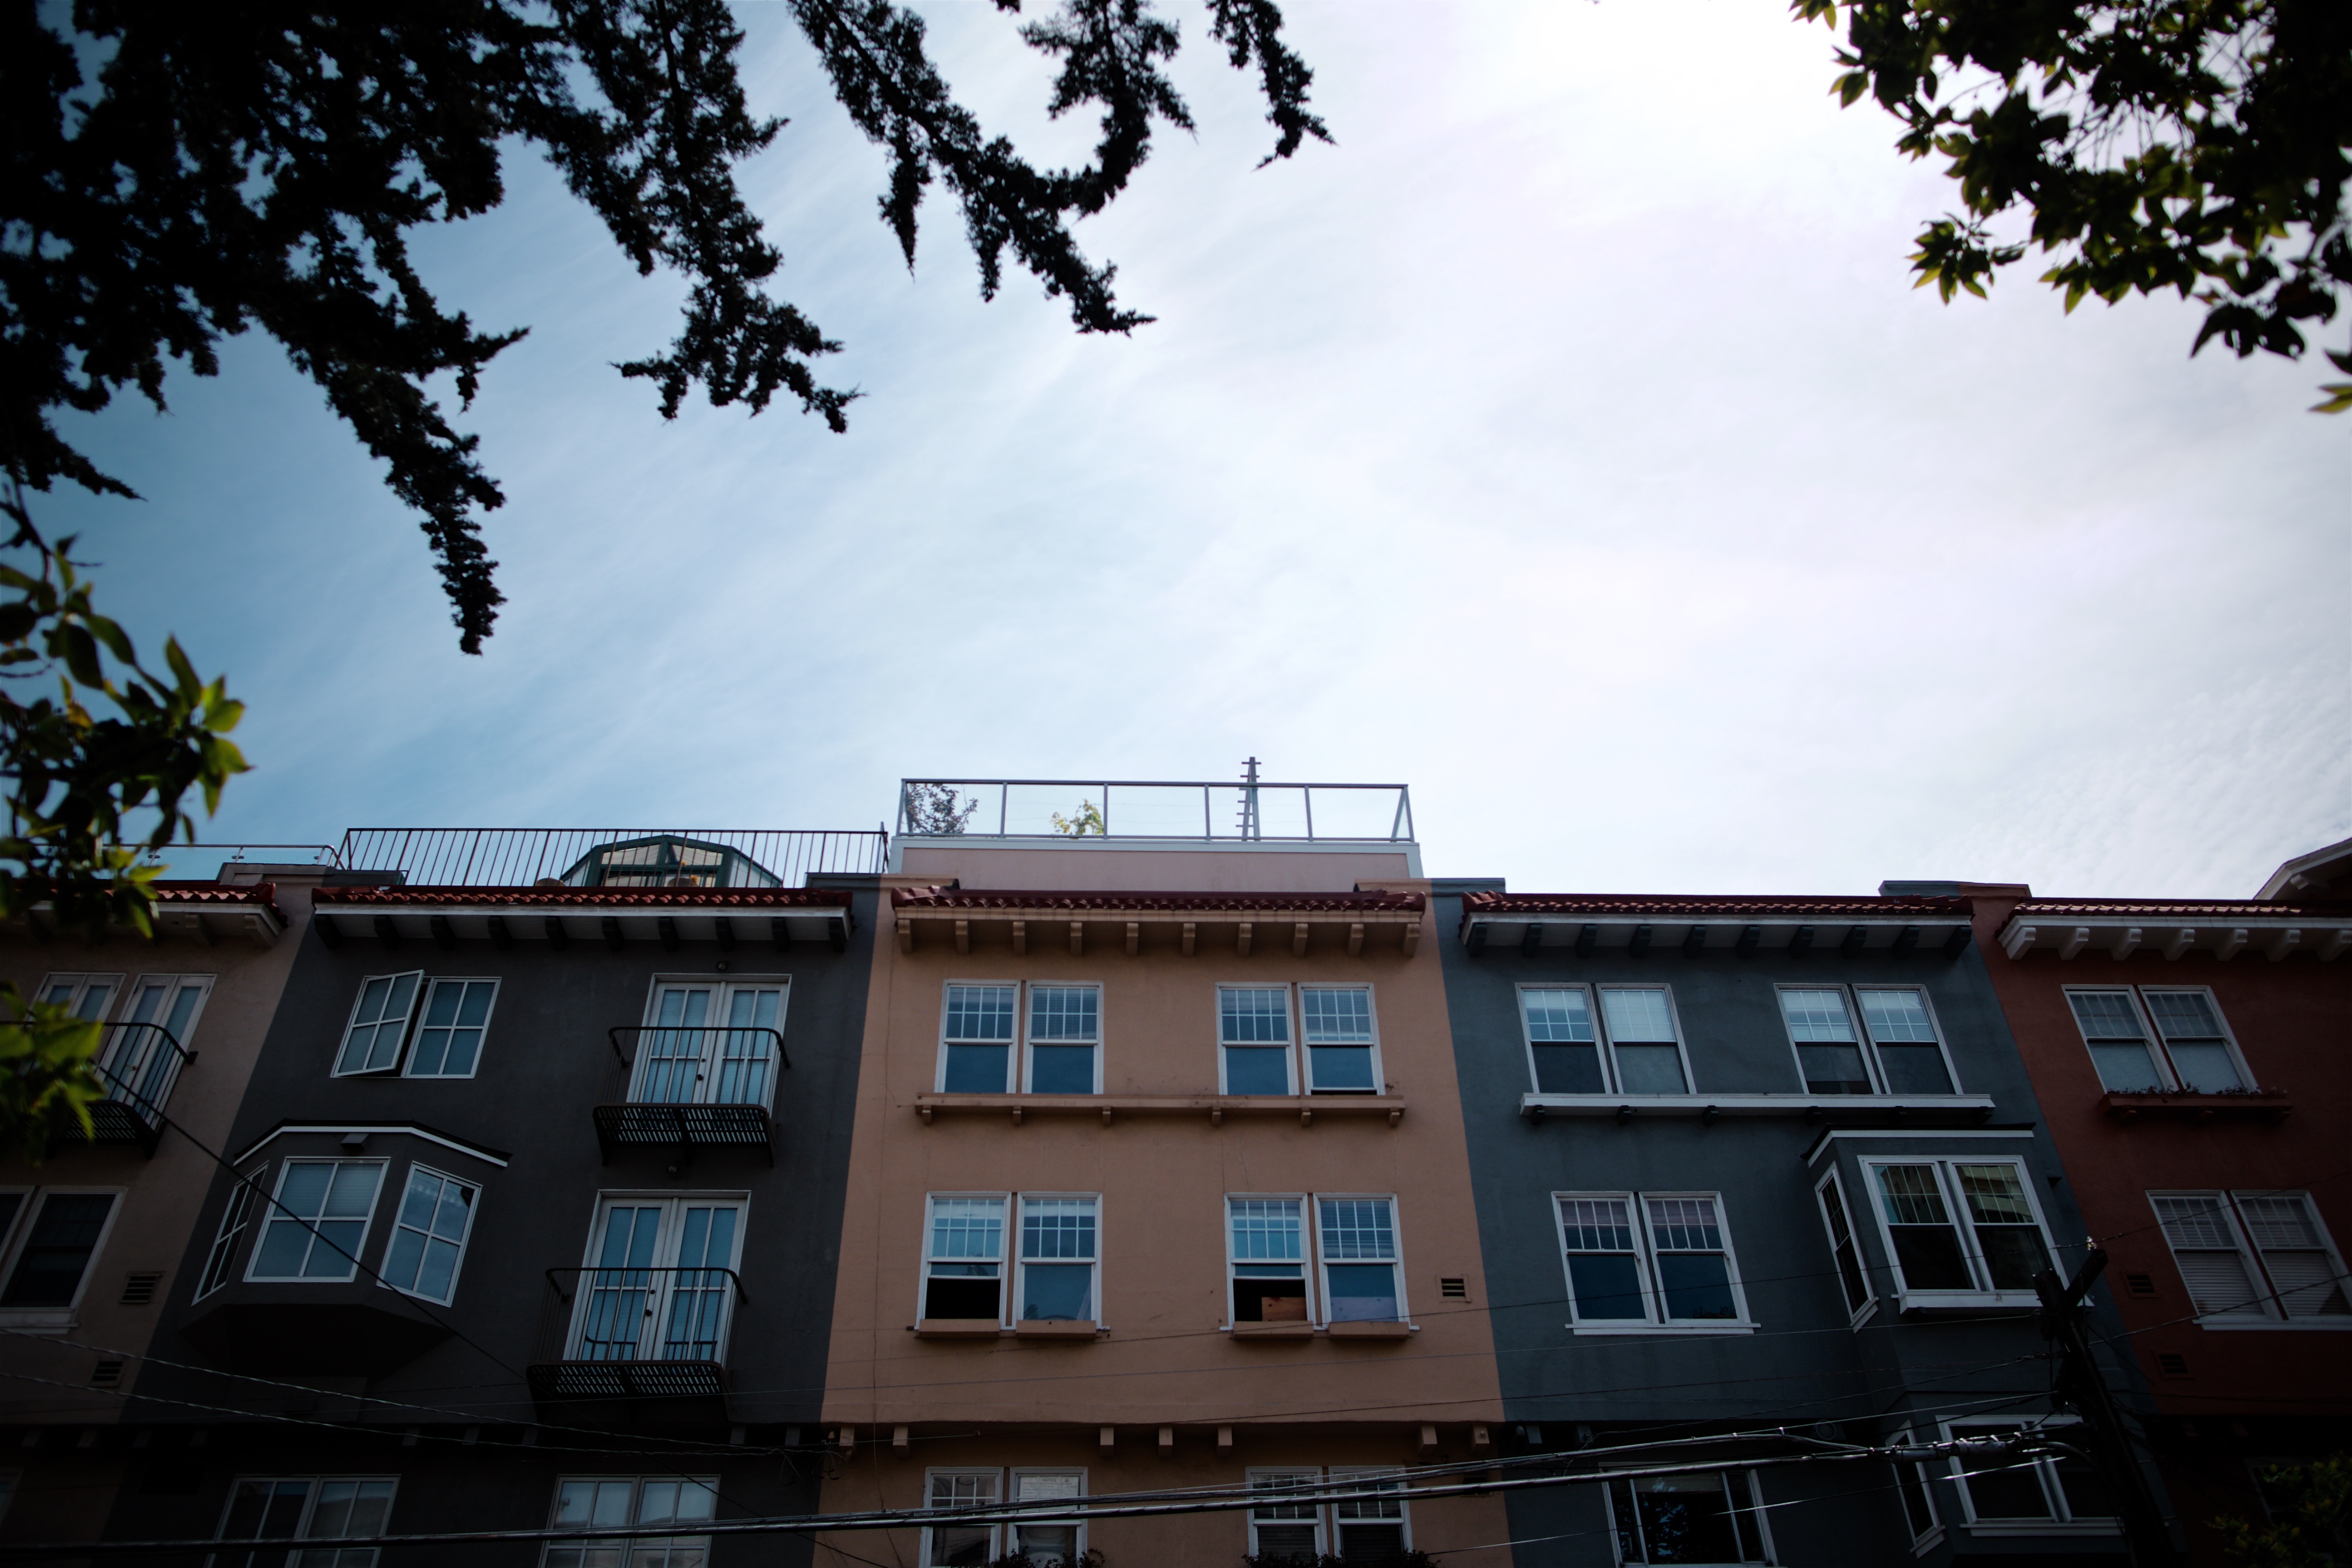
architecture, house, building, city, downtown, facade, neighbourhood, urban area, residential area